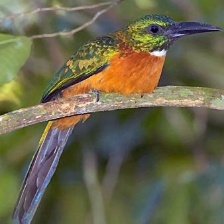
Species: GREAT JACAMAR
Scientific name: JACAMEROPS AUREUS